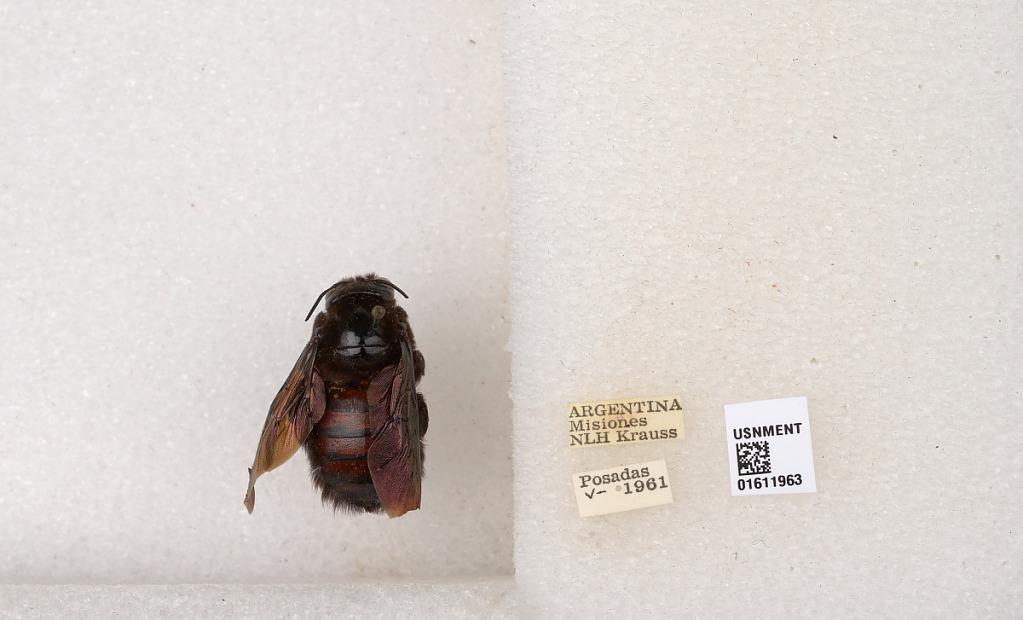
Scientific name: Xylocopa (Neoxylocopa) sp.
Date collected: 1961-5-1
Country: Argentina
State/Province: Misiones
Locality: Misiones